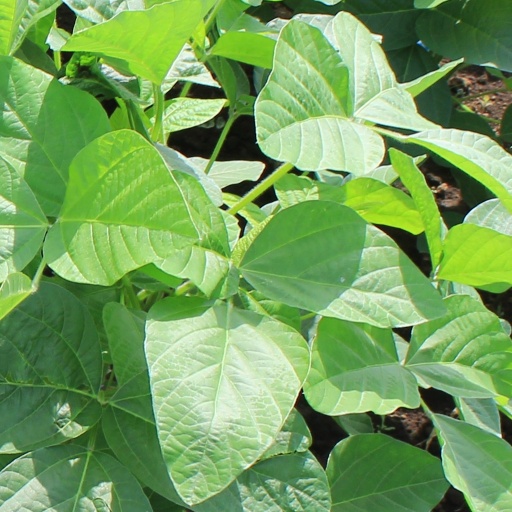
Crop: soybean